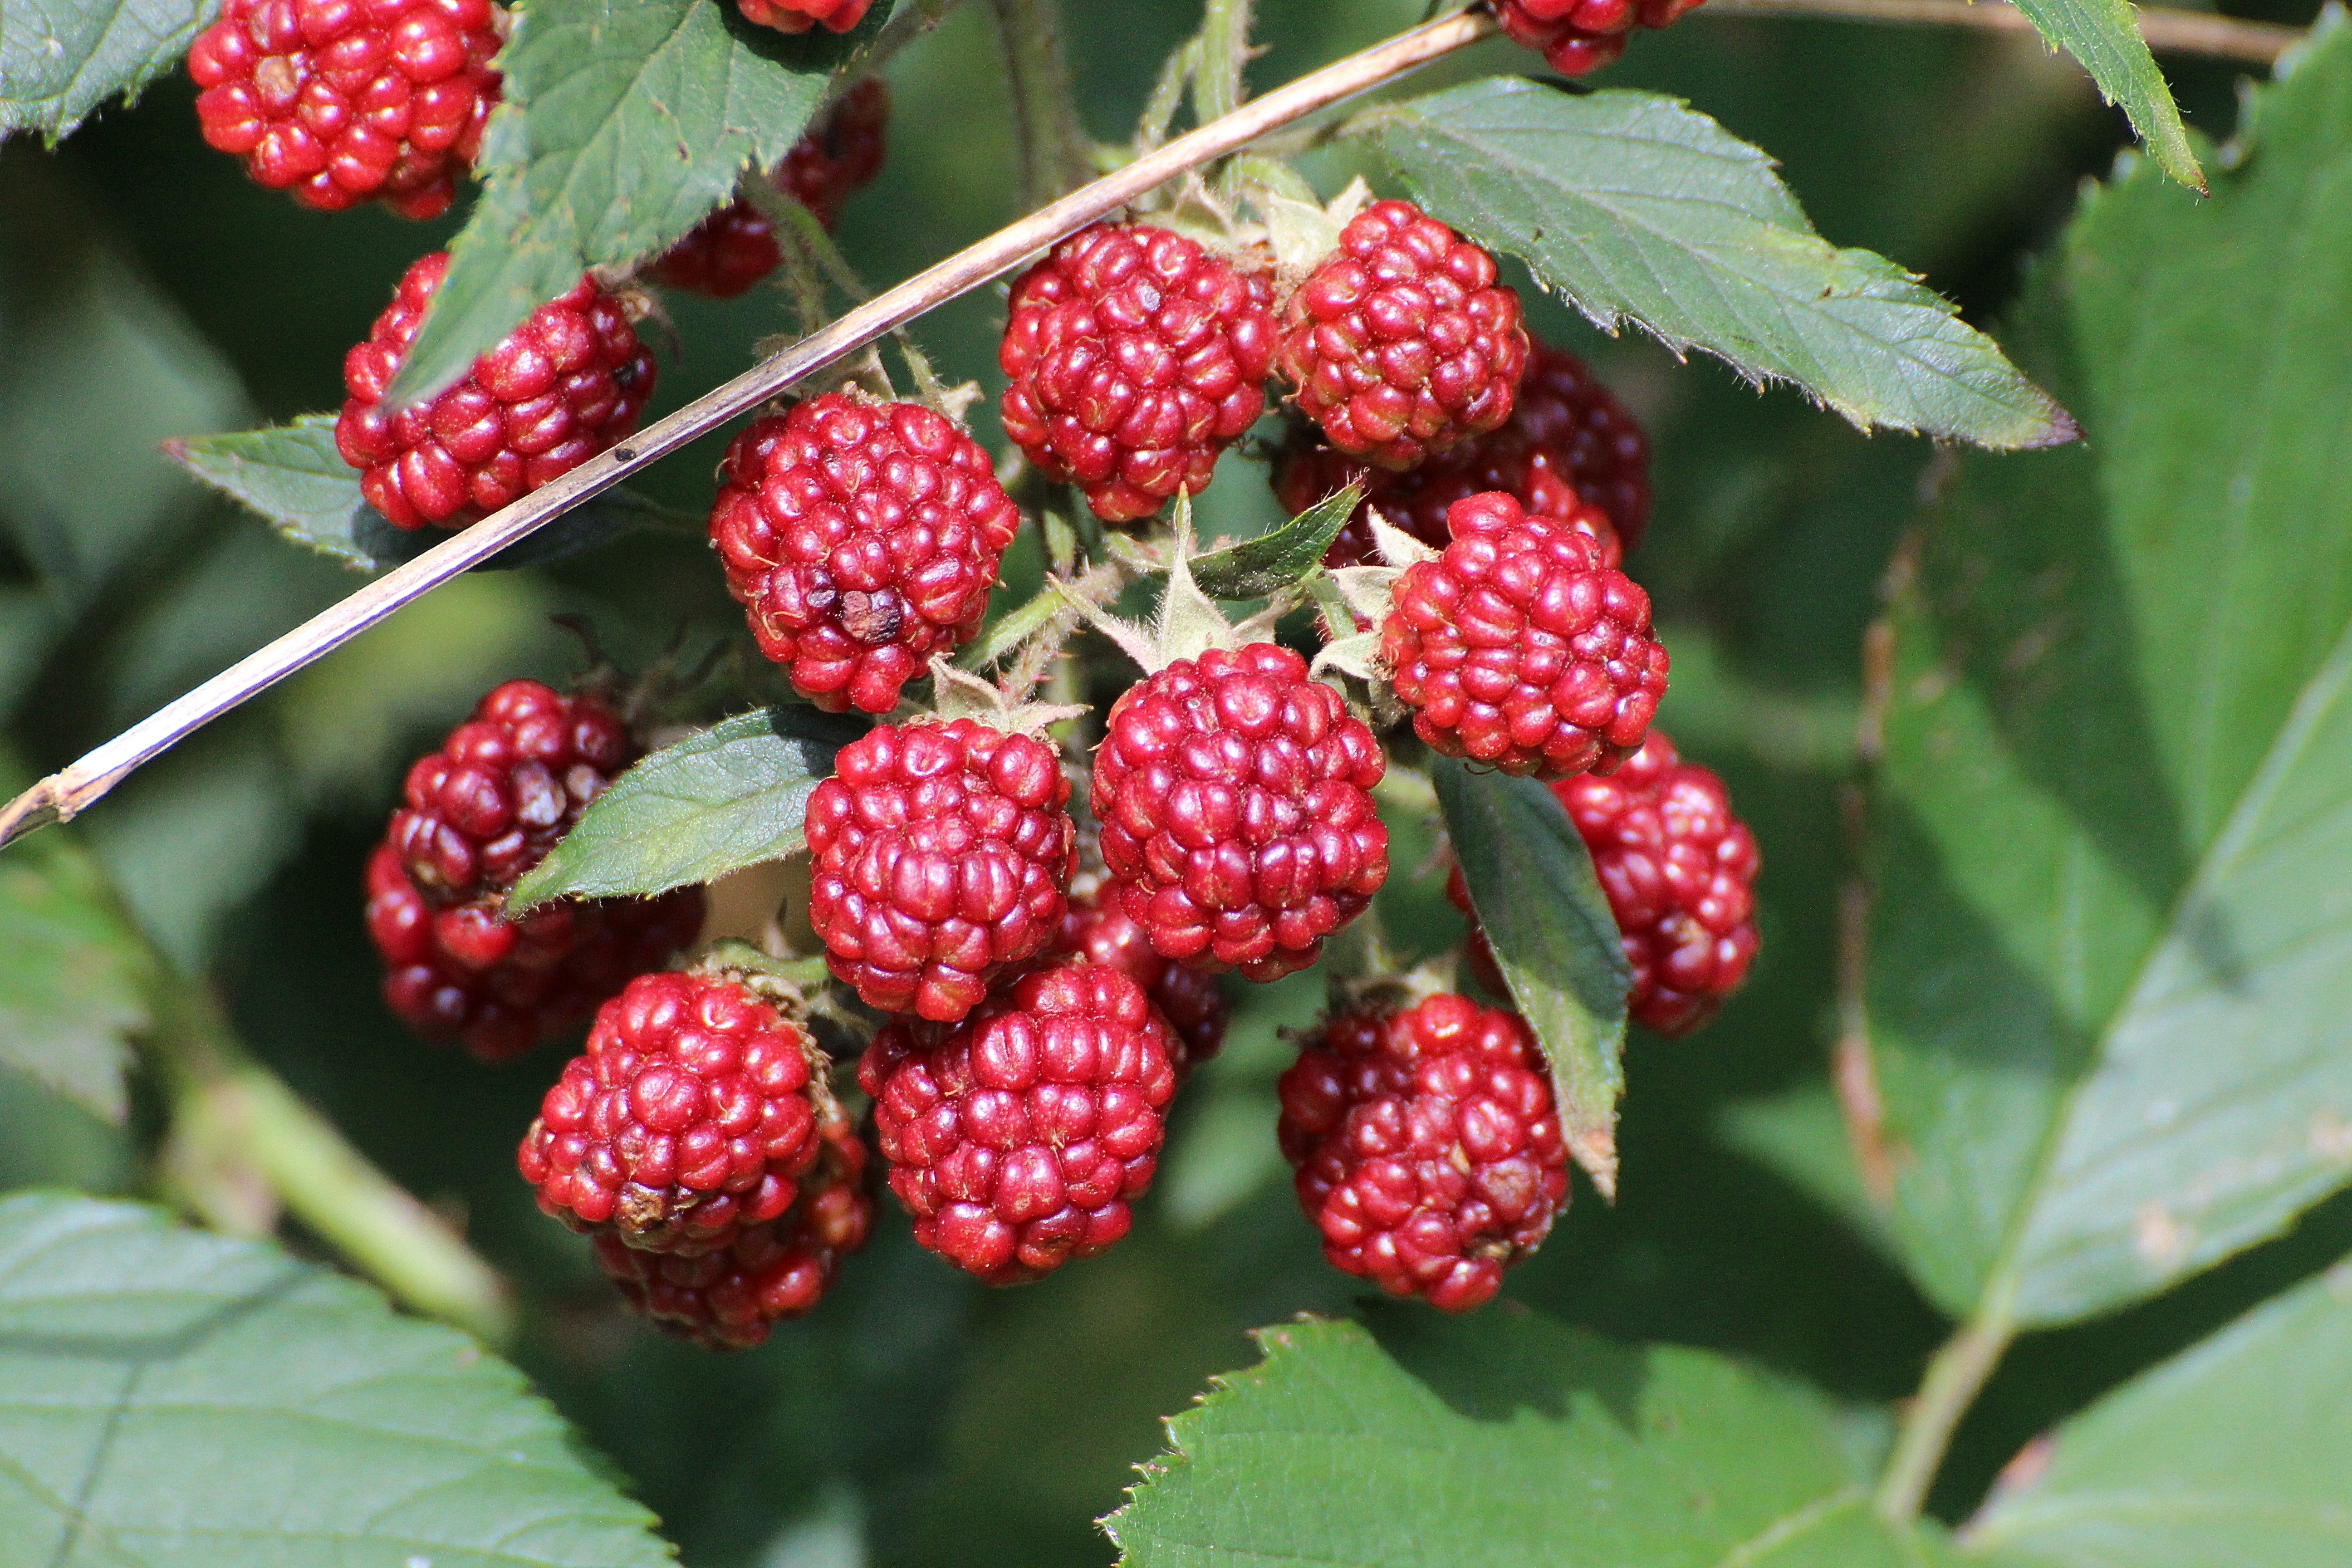
nature, plant, raspberry, fruit, berry, flower, food, red, produce, evergreen, close, delicious, blackberry, berries, shrub, fruits, viburnum, bramble, rowan, ranke, edible, immature, blackberries, mulberry, flowering plant, wild growth, rubus sectio rubus, wildwachsend, myrica rubra, land plant, frutti di bosco, zante currant, chinese hawthorn, dewberry, schisandra, boysenberry, loganberry, wine raspberry, red mulberry, tayberry, collecting drupe